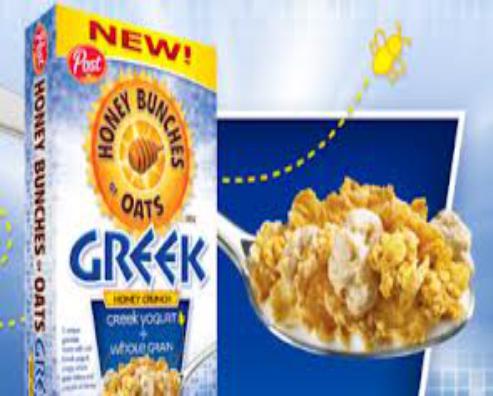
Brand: Honey Bunches of Oats
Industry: Food